Henry Gene Skeen

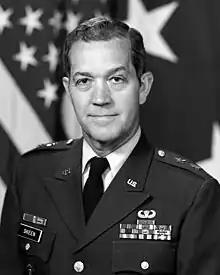

Major Gen. Henry Gene "Hank" Skeen (26 May 1933 – 12 January 2006) was a general of the United States Army.